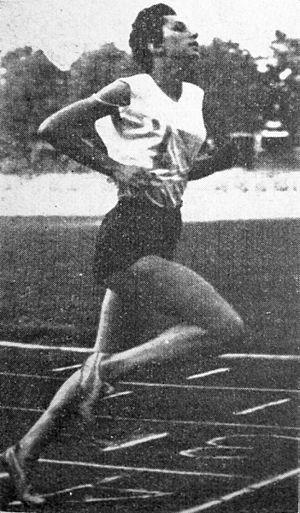
Irena Szewińska est une athlète polonaise, spécialiste du 100 m, du 200 m, du 400 m et du saut en longueur.
Le 400 mètres est une des épreuves de l'athlétisme consistant à parcourir un sprint long représentant la distance du tour de piste en extérieur et deux fois le tour sur une piste en salle. L'épreuve consiste à effectuer un tour d'une piste mesurant 400 mètres, ou 440 yards pour les Anglo-saxons.